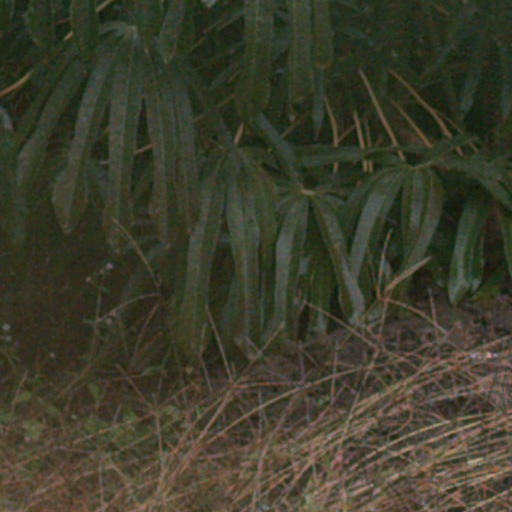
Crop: cassava